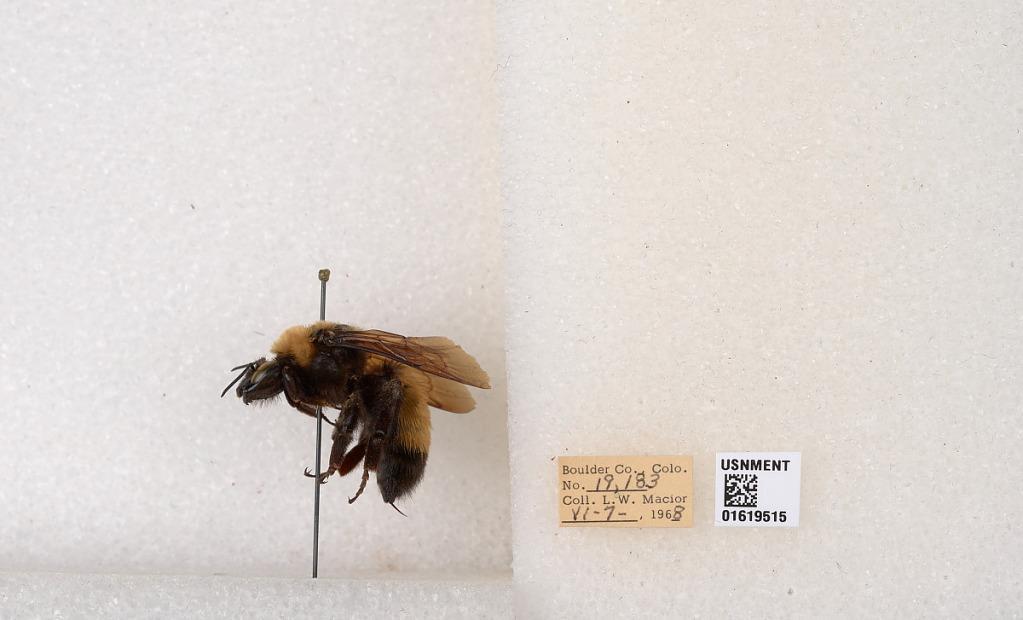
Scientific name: Bombus (Bombus) nevadensis Cresson